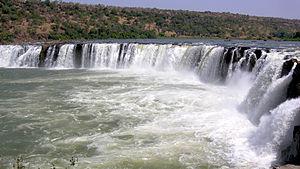
Chutes de Gouina
Les chutes de Gouina sont situées sur le fleuve Sénégal au Mali, à 80 km au sud-est de Kayes en direction de Bafoulabé. Le fleuve, d'une largeur de 430 m à cet endroit, tombe d'une hauteur d'environ 15 m. Le débit varie considérablement et peut passer de 3 m³/s en mai, à 5 000 m³/s en octobre.